Washington Bridge (Harlem River)

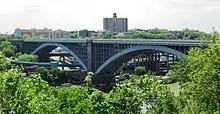
Seen from Manhattan

In April 1886, the commissioners received bids for the masonry and metalwork. The commissioners wished for one contractor to oversee all work, so all the bids by specialist contractors were rejected. On July 14, 1886, the commissioners awarded a general construction contract to steel contractor Passaic Rolling Mill Company and masonry contractor Myles Tierney. The same month construction began, McAlpine resigned as chief engineer and William Rich Hutton was appointed in his place. After work was begun, the plans were changed to include a cornice made by Jackson Architectural Iron Works, designed by DeLemos & Cordes. The project involved over 500 workers in total. During construction, the crossing was known as the Manhattan Bridge; it was also known during planning as the New Harlem Bridge or the Boscobel Bridge, the latter after a landowner on the Manhattan side.